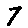
Label: 7